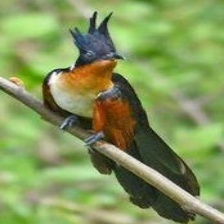
Species: CHESTNUT WINGED CUCKOO
Scientific name:  CLAMATOR COROMANDUS